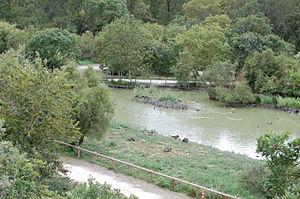
Le marais aux Oiseaux est un centre de sauvegarde de la faune sauvage et un parc de découverte consacré aux espèces animales de l'île d'Oléron. Implanté sur le territoire des communes de Dolus-d'Oléron et de Saint-Pierre-d'Oléron, ce vaste espace protégé couvre une superficie de près de cinquante hectares, dont dix hectares pour le seul parc. Il est affilié à l'union nationale des centres de sauvegarde de la faune sauvage et est un des quatorze pôles-nature de la Charente-Maritime.
L’île d’Oléron est située dans le golfe de Gascogne, en région Nouvelle-Aquitaine, au large des côtes de la Charente-Maritime dont elle fait partie, à 1,5 km de la pointe Espagnole et à 14,5 km au nord de l'estuaire de la Gironde. Avec les îles de Ré, d'Aix, Madame et Nôle, elle fait partie de l'archipel charentais ; elle est séparée de la presqu'île de Marennes par le coureau d'Oléron, au nord, et de la presqu'île d'Arvert par le pertuis de Maumusson, au sud.